Illegal drug trade in China

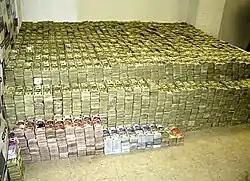
Part of the US$207 million seized from alleged drug trafficker Zhenli Ye Gon

Many of the individuals involved in the international trafficking of Southeast Asian heroin are ethnic Kokang, Yunnanese, Fujianese, Cantonese, or members of other ethnic Chinese minority groups that reside outside of China. These groups reside, and are actively involved in drug trafficking in regions such as Myanmar, Cambodia, Canada, Hong Kong, Taiwan, Thailand, and the United States.